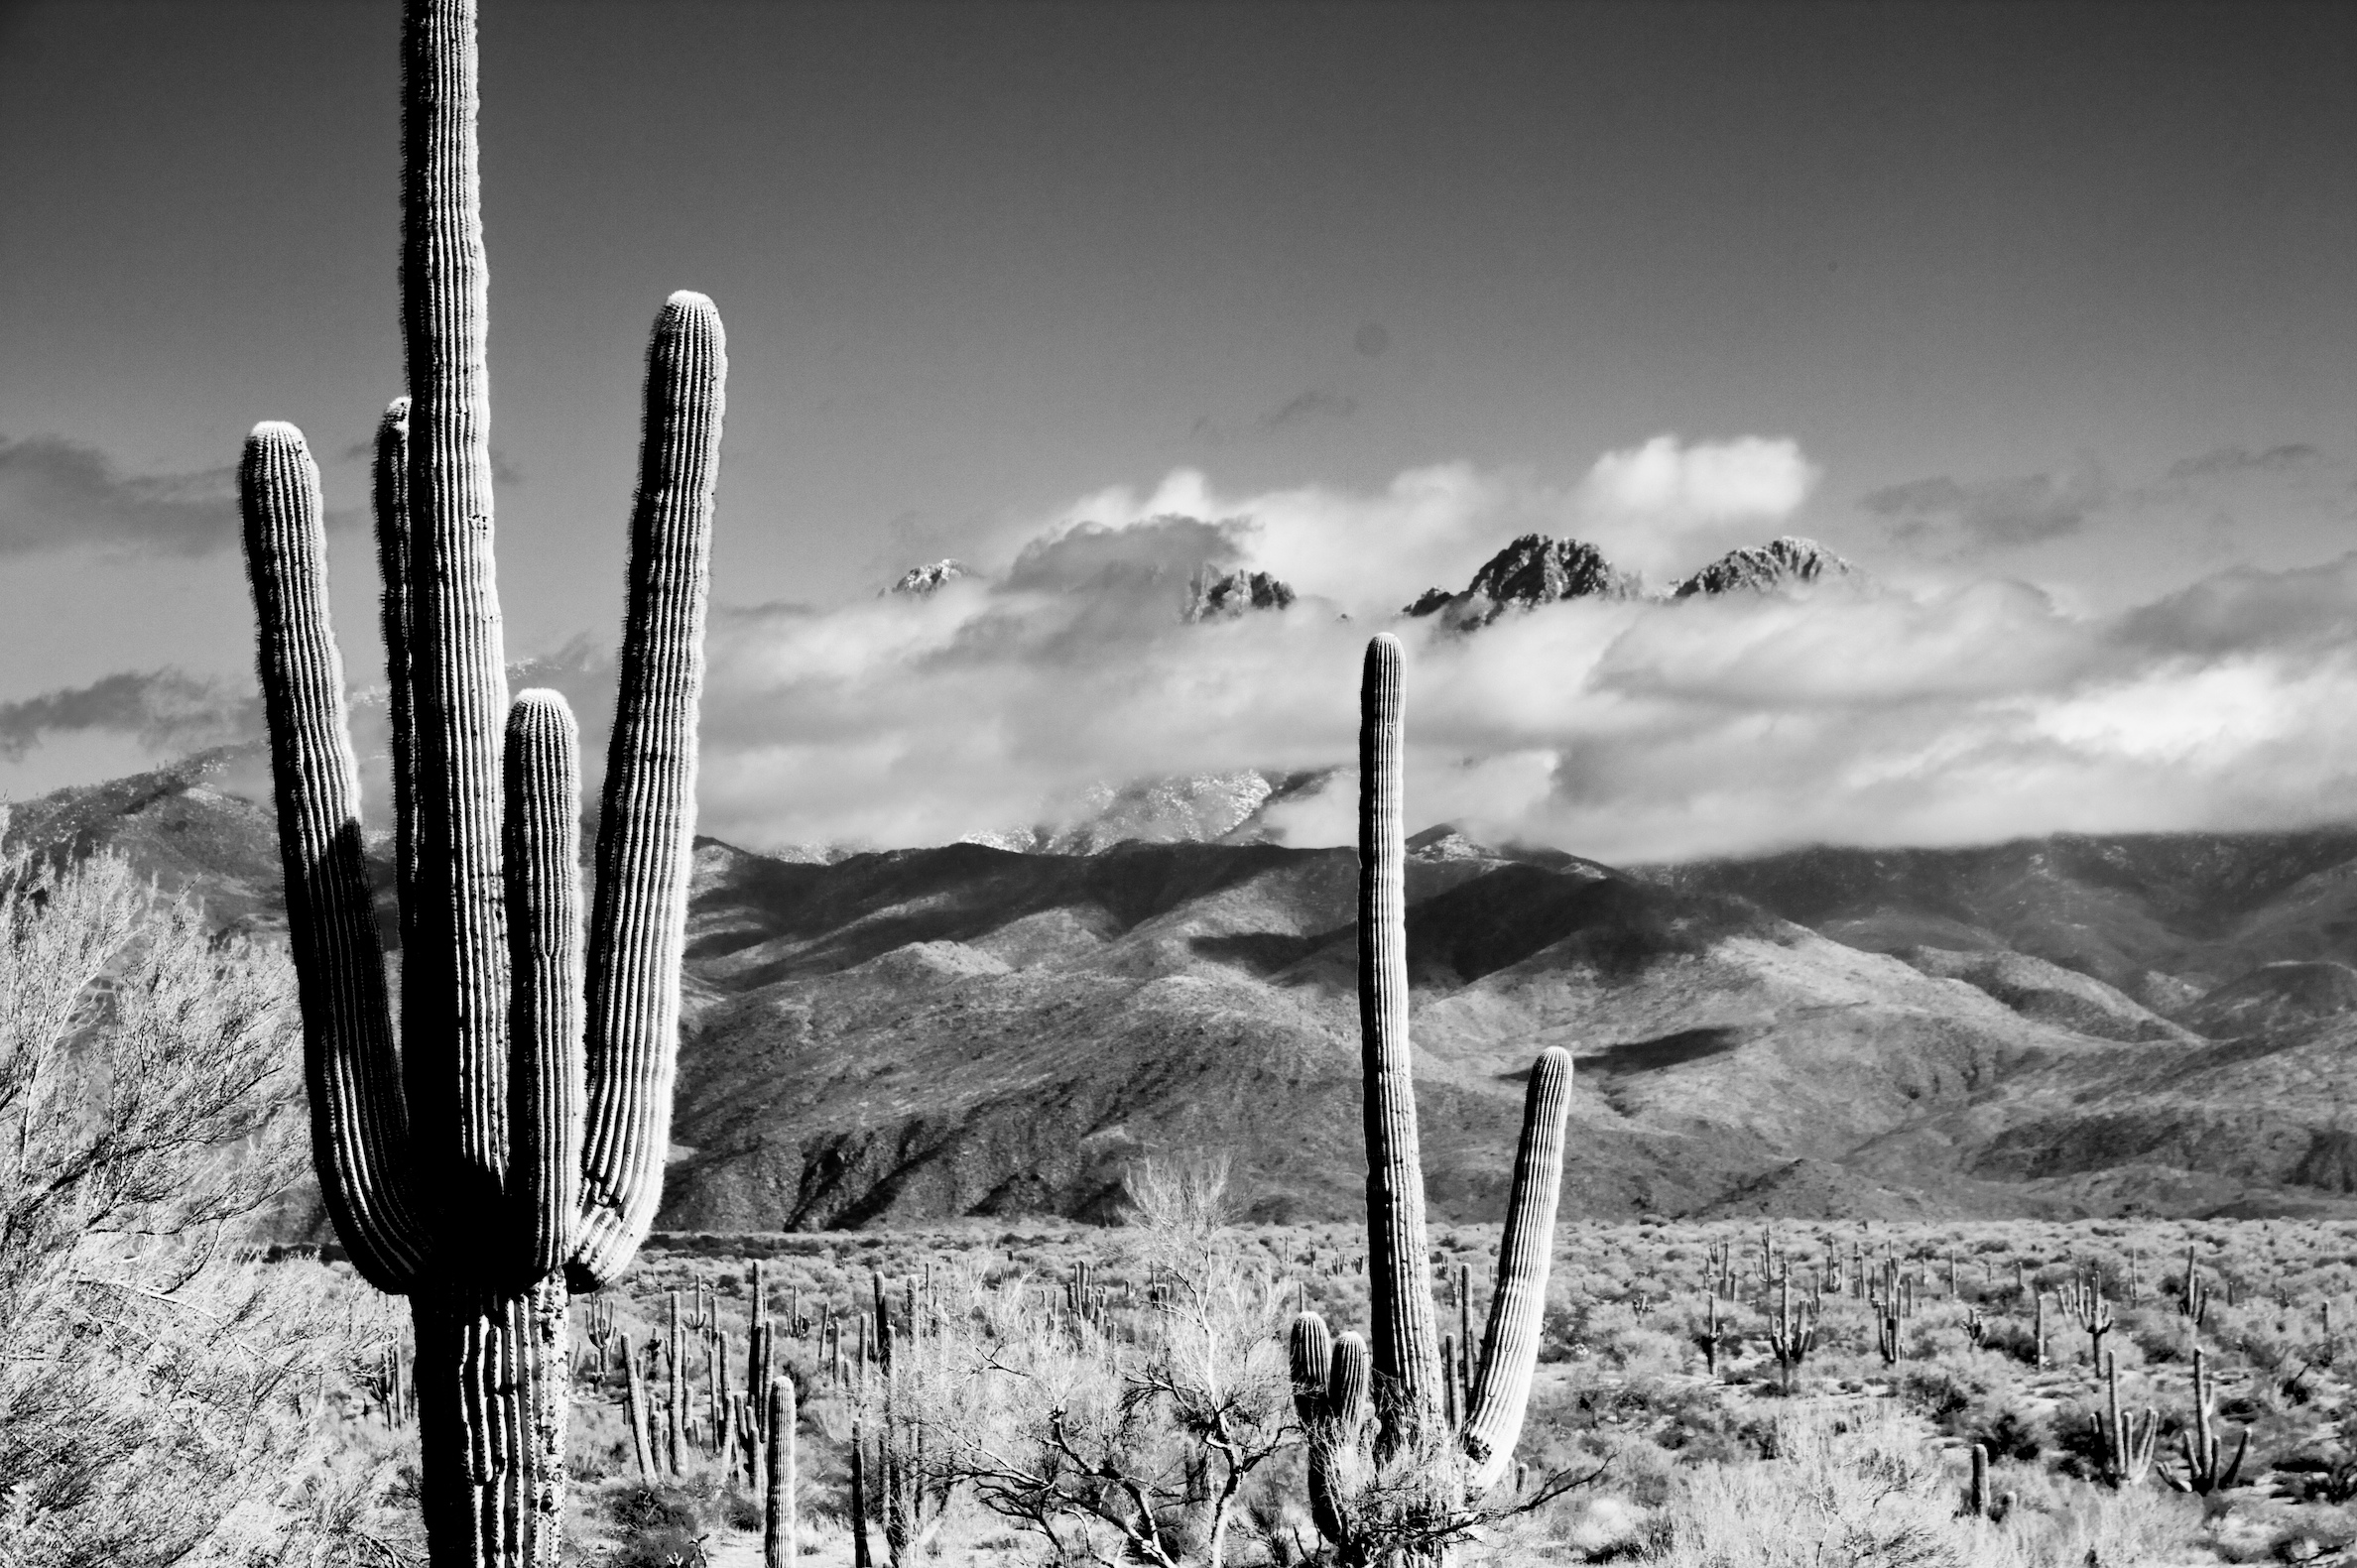
tree, nature, rock, mountain, snow, cactus, cloud, black and white, plant, white, photography, desert, flower, wind, monochrome, bw, 2009365, flowering plant, monochrome photography, land plant